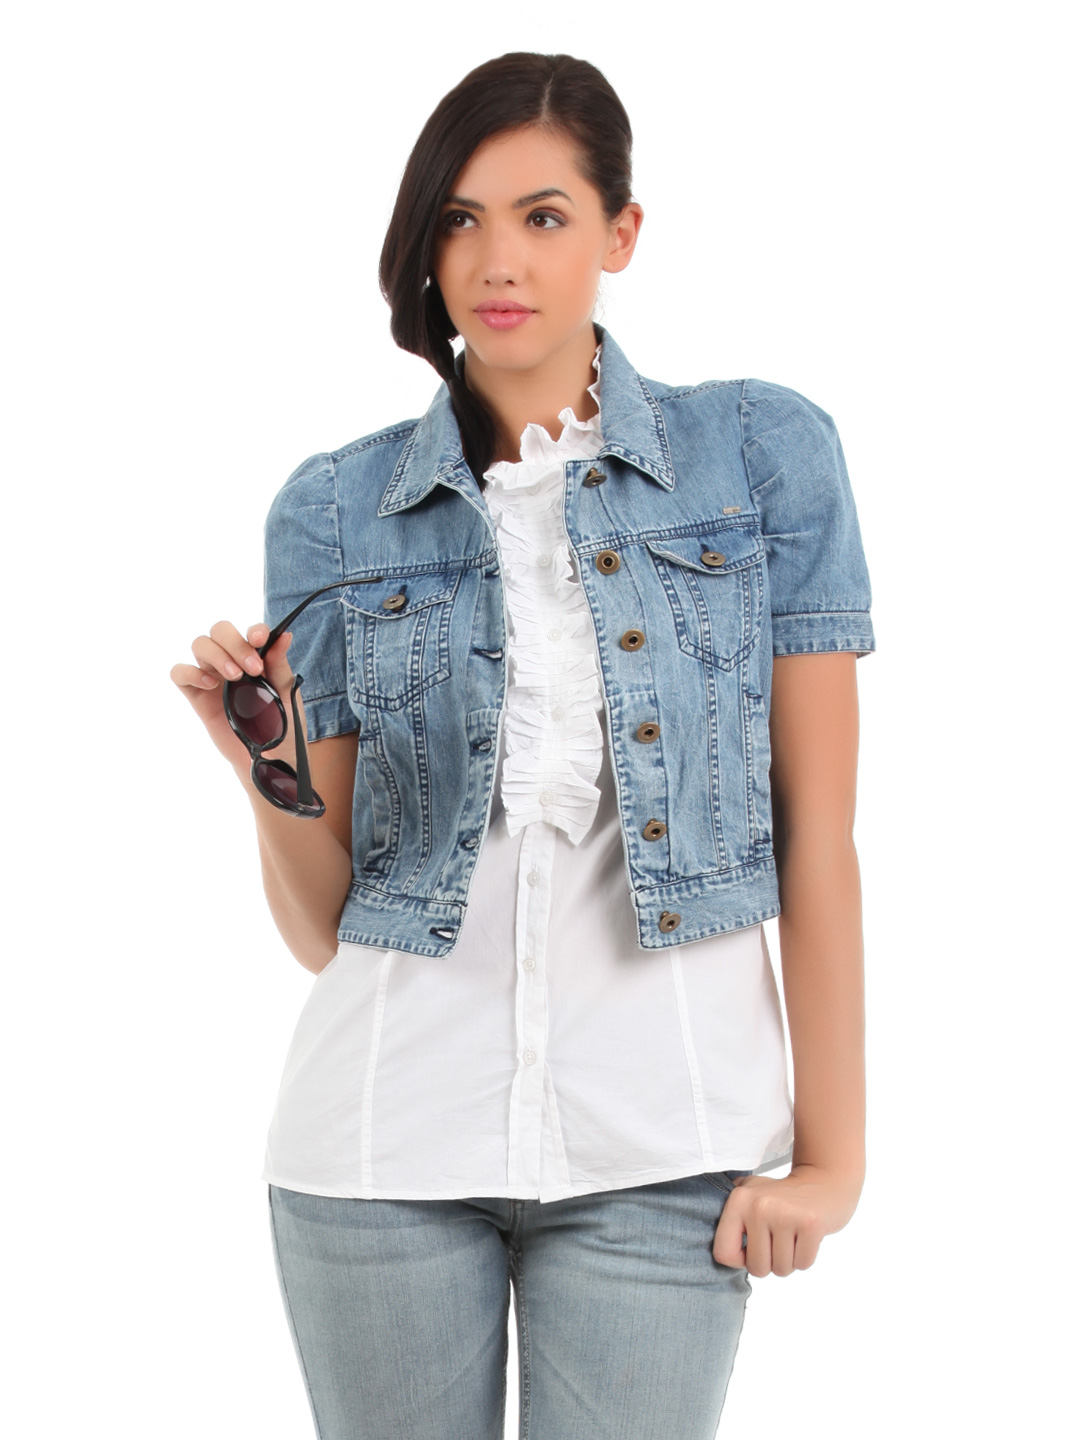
Elle Women Blue Jacket
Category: Apparel / Topwear / Jackets
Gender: Women
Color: Blue
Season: Summer 2012
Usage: Casual